Assignment: Murder

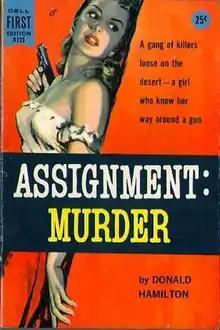
Paperback original

Assignment: Murder is a thriller novel by Donald Hamilton.